Describe the emotion expressed in this image:  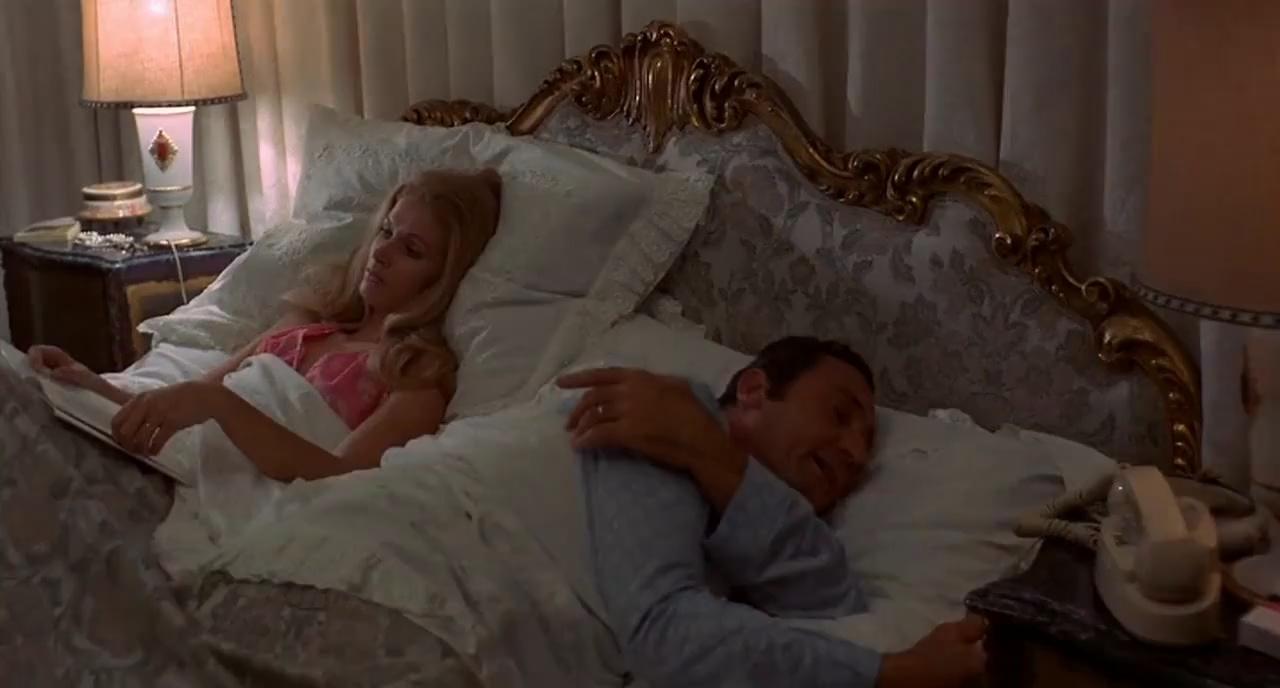
This person displays Suffering, valence and arousal with low intensity.